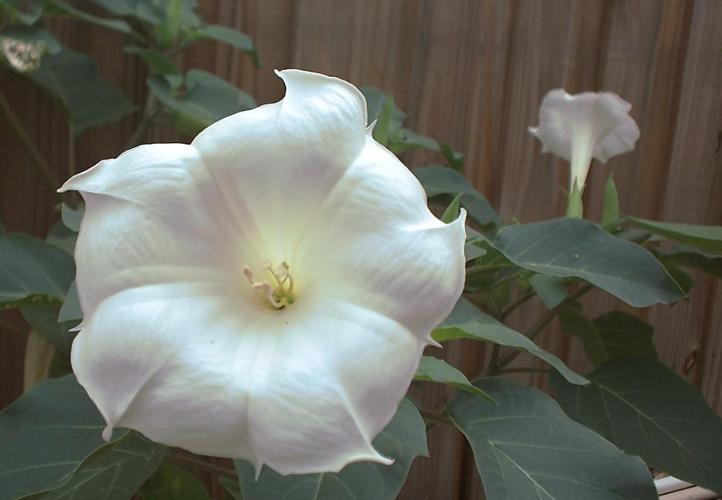
Label: thorn apple